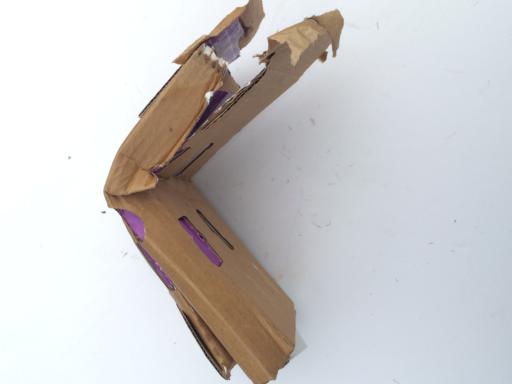
Label: cardboard